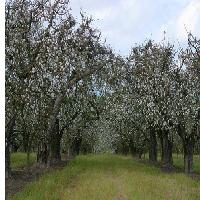
Weather: cloudy or overcast